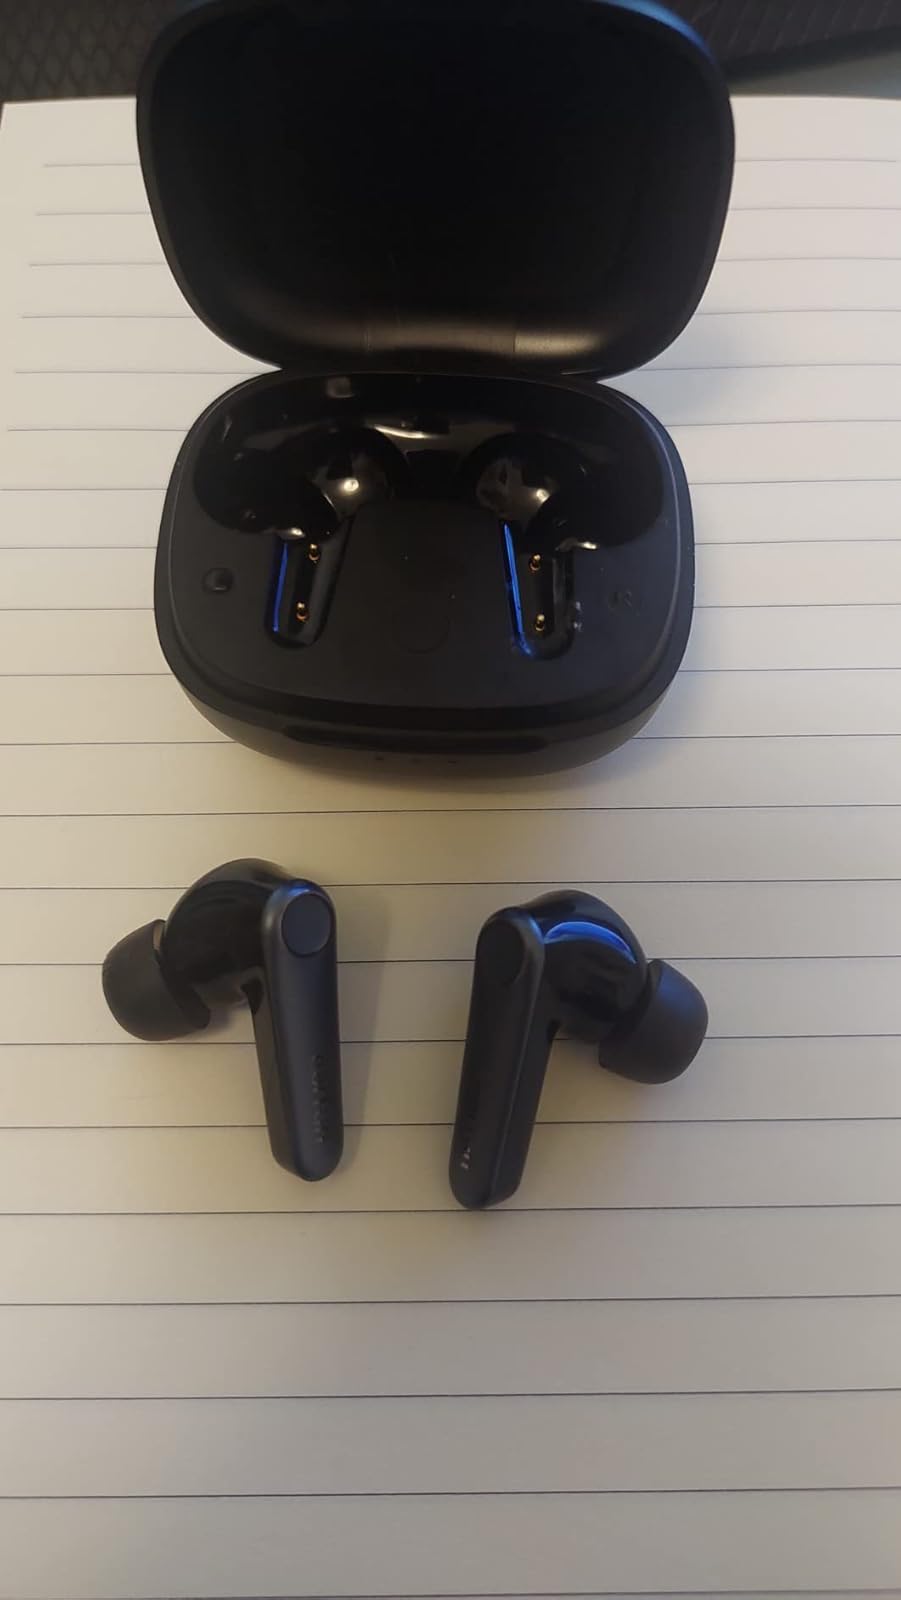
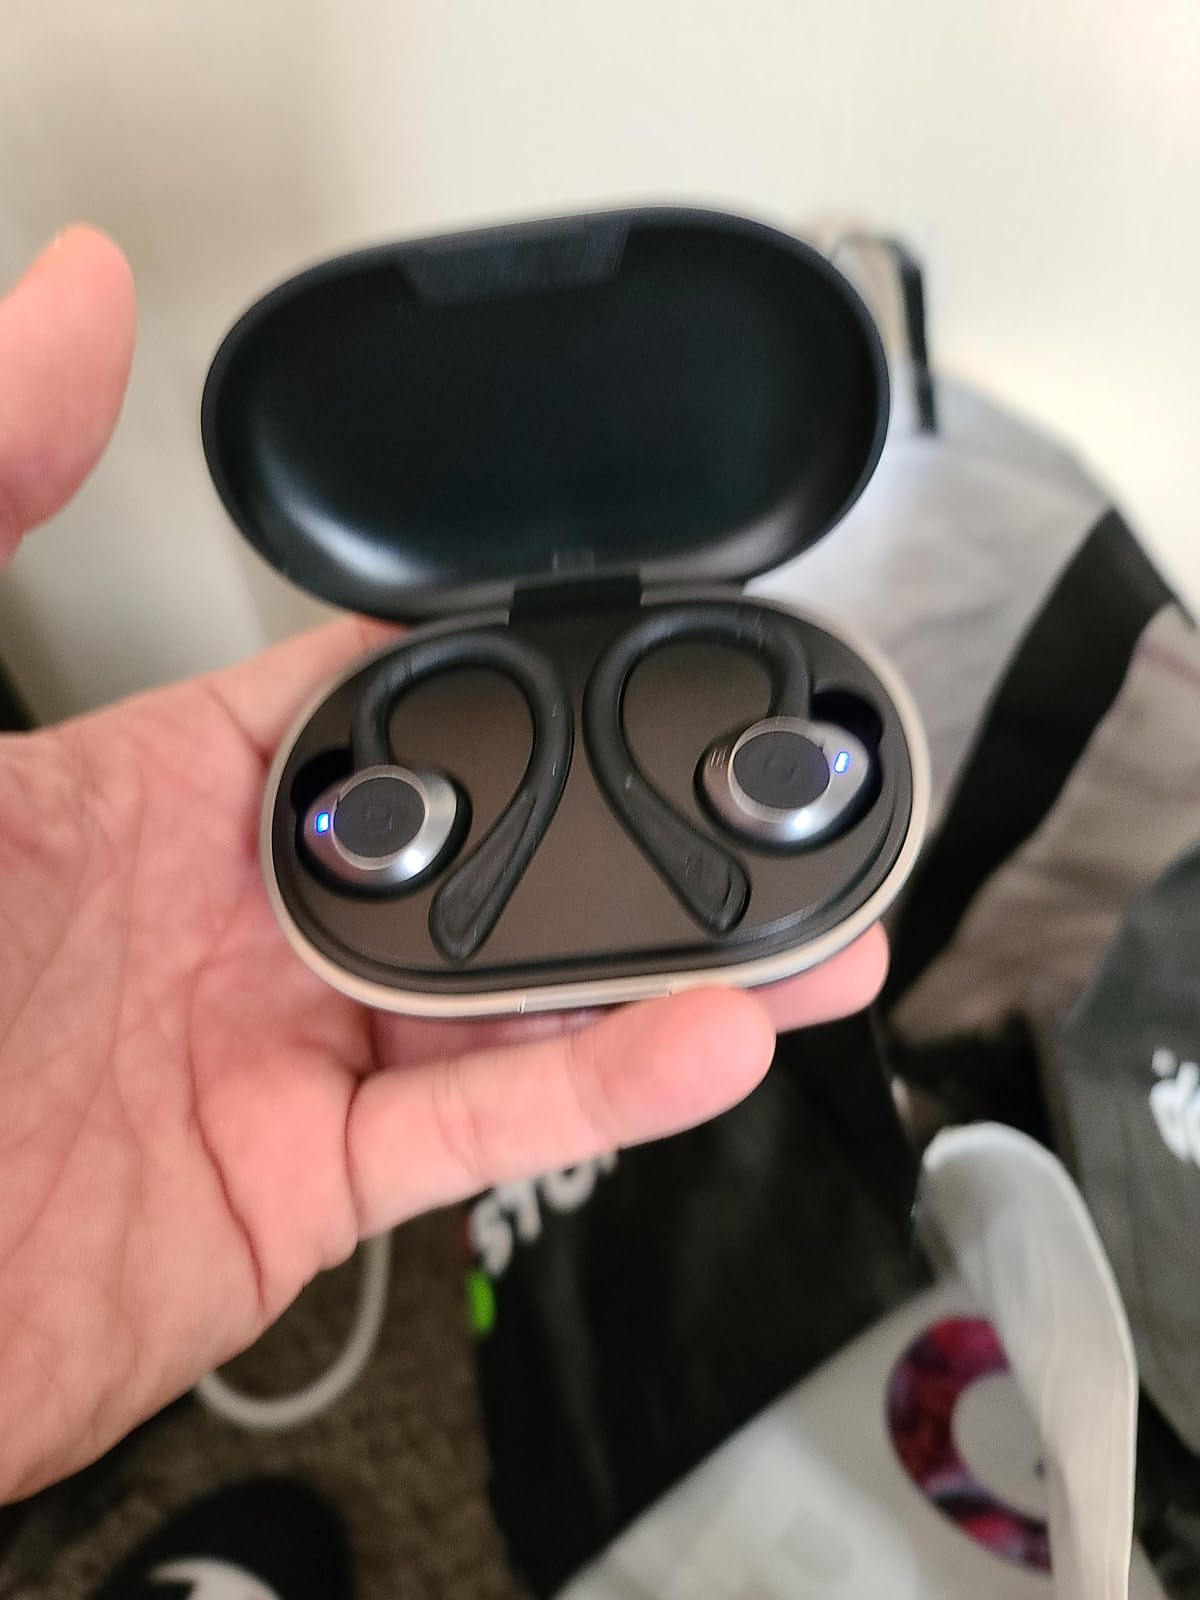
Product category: earbuds
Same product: no